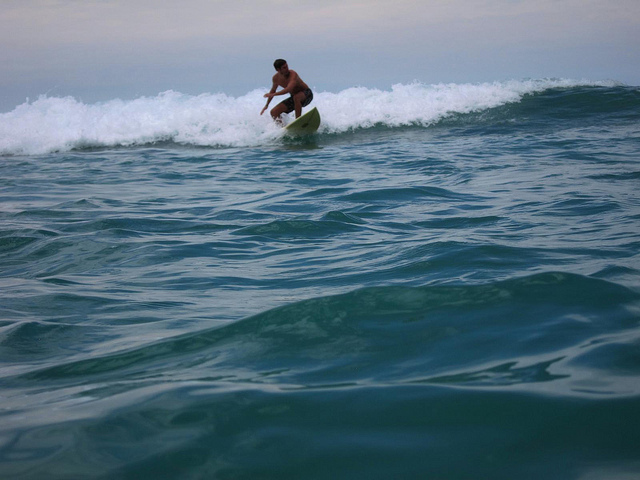
user: Given an image and a question. Answer the question in a short answer. Question: What type of surf board is this man using? Short Answer:
assistant: shortboard